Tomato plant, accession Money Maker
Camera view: horizontal (90 deg, fisheye); turntable rotation: 150 degrees
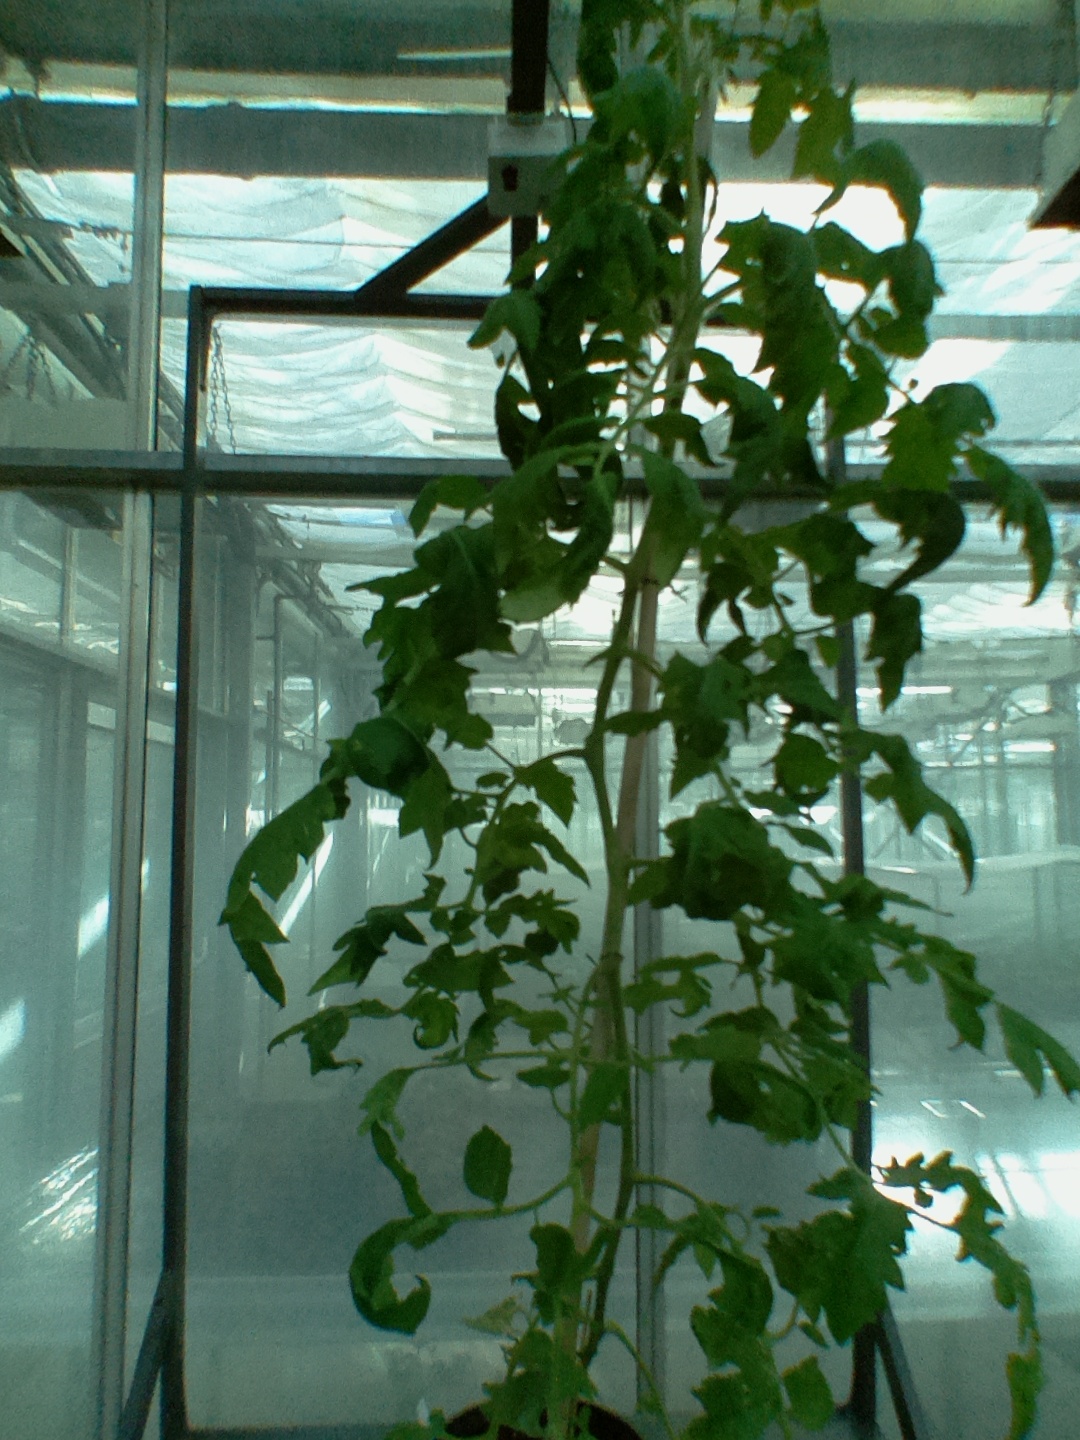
BBCH growth stage 61: 10%-20% of flowers open